Øystein Dahle

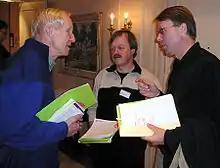
Dahle (left) talking to Hans Jürgen Schorre and Harold Haltermann in 2003.

He was born in Trondheim. He worked in Esso from 1963, and was Vice President of Esso Norway from 1985 to 1995. He was the chairman of the Norwegian Trekking Association from 1994 to 2003, and in the Worldwatch Institute from 2002. He is a fellow of the Norwegian Academy of Technological Sciences.